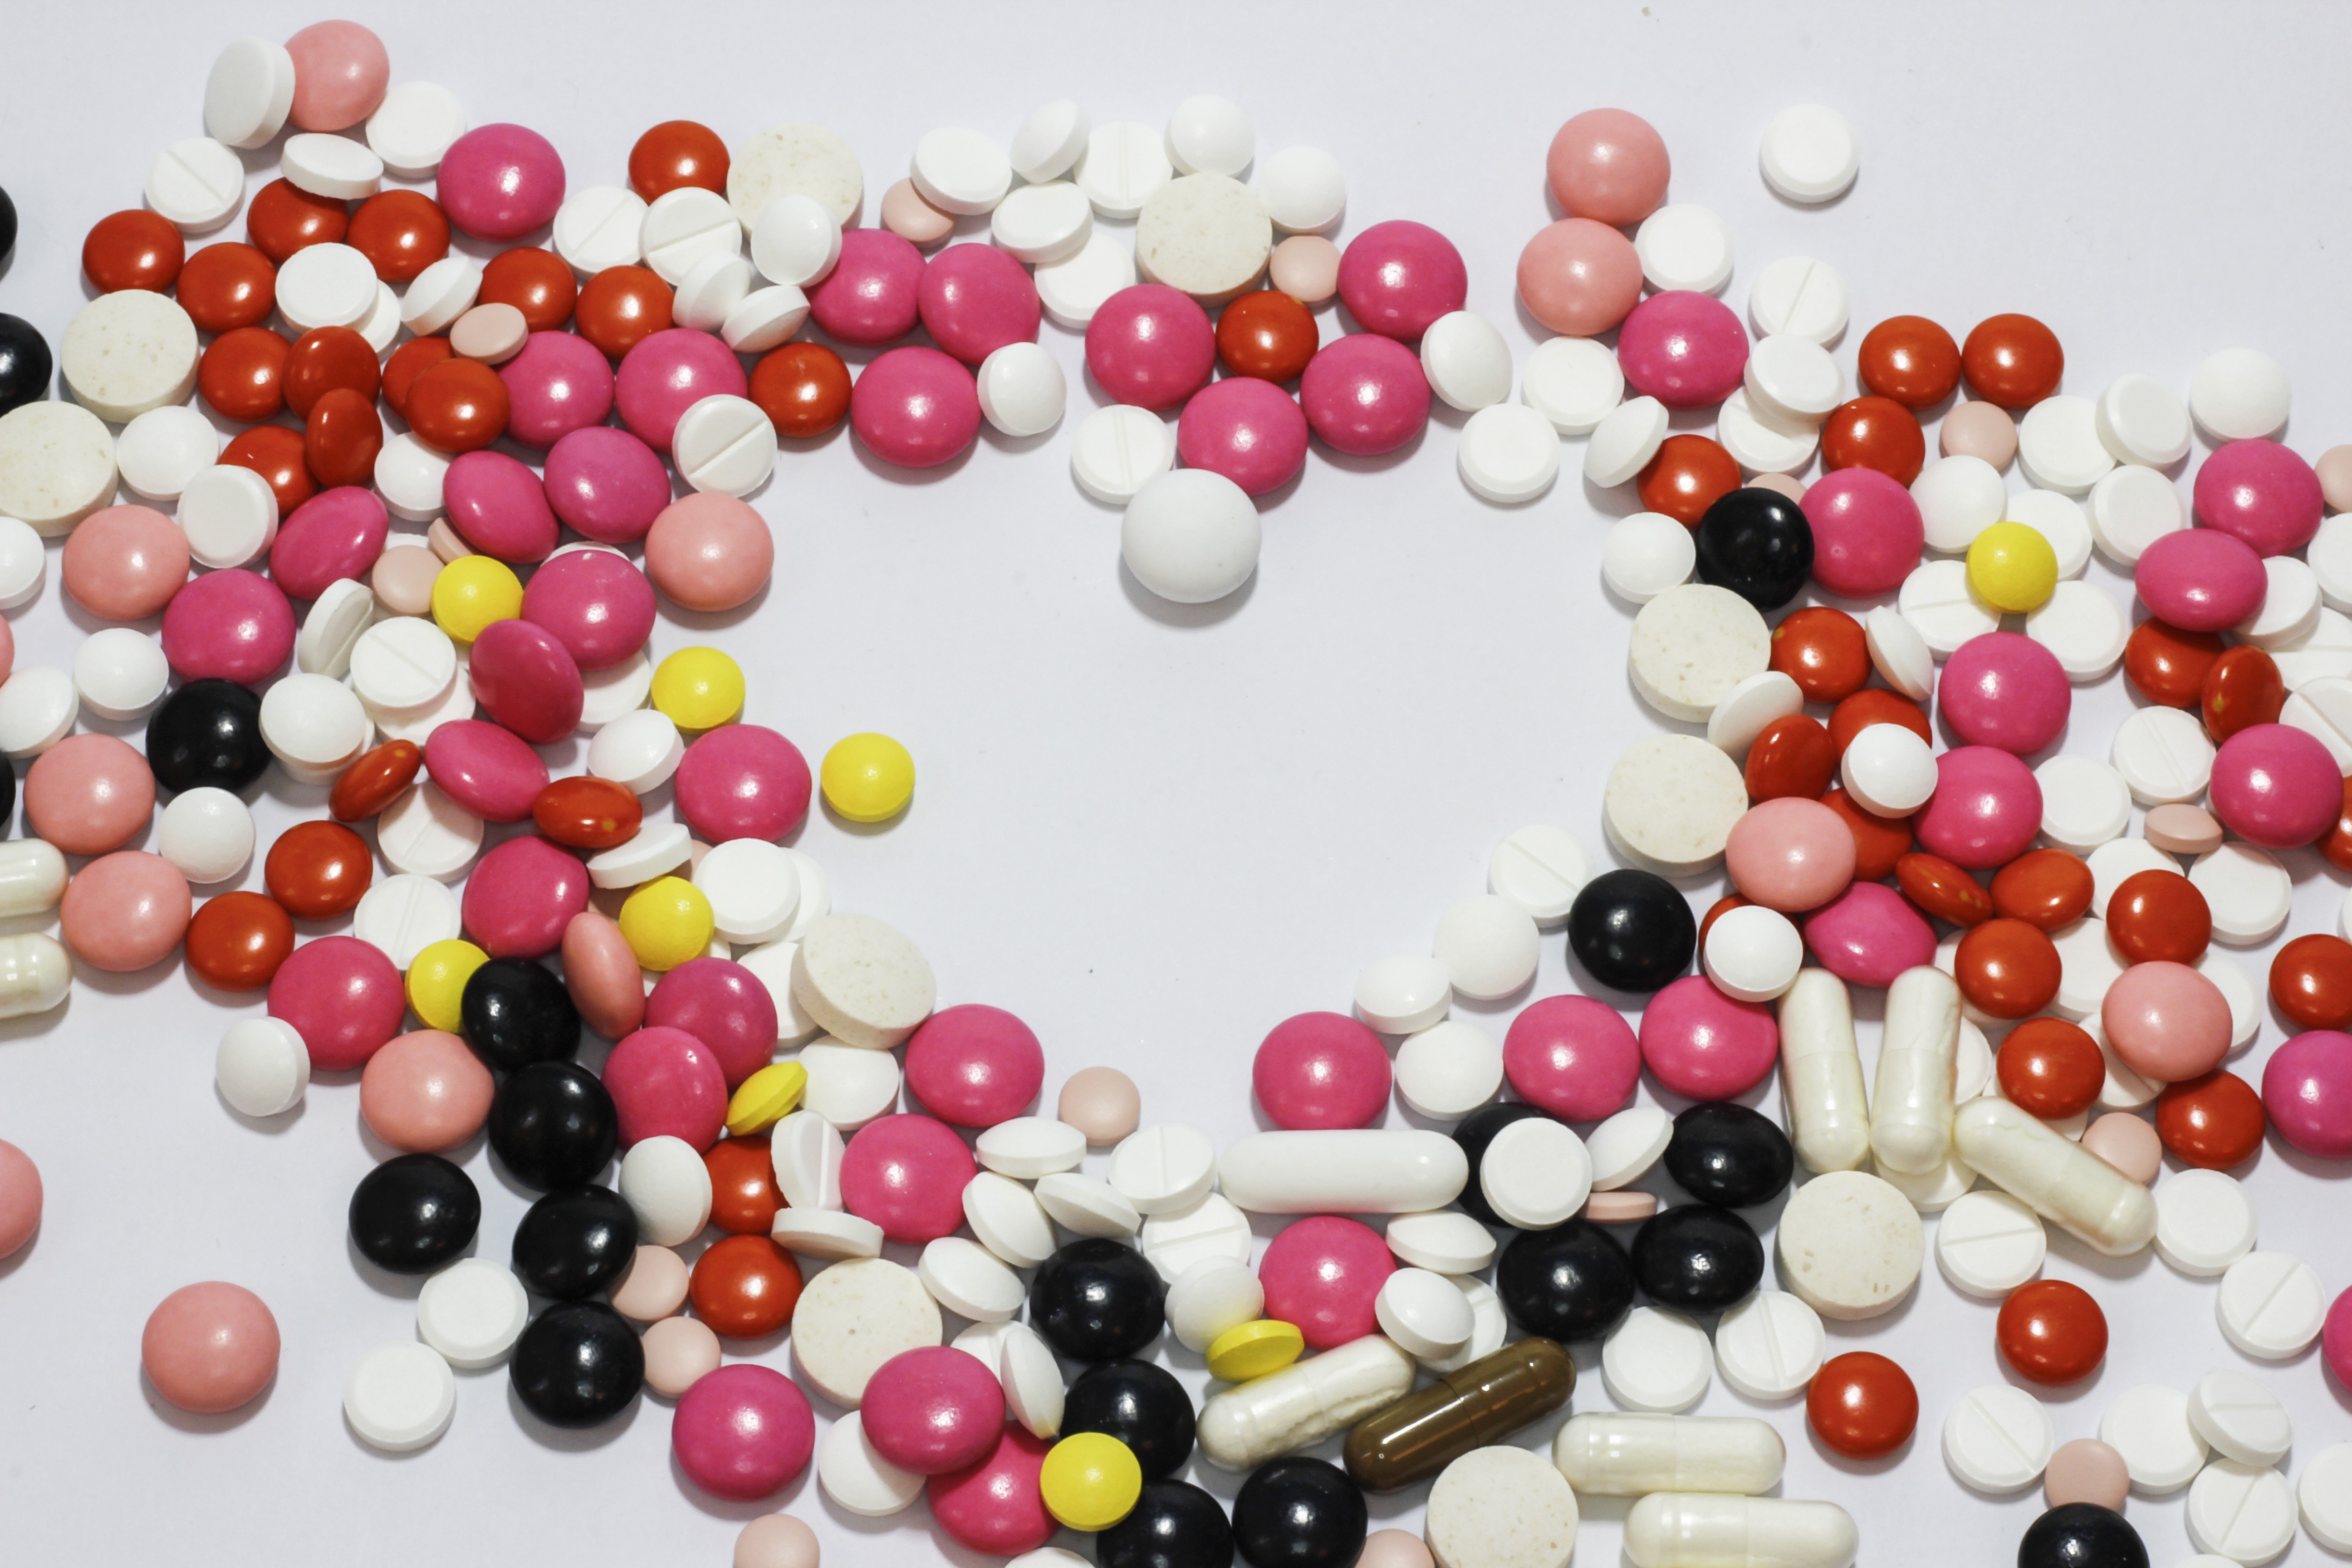
petal, bead, jewellery, art, pharmacy, tablets, medical, medications, cure, the pill, treat yourself, get sick, the disease, jewelry making, fashion accessory